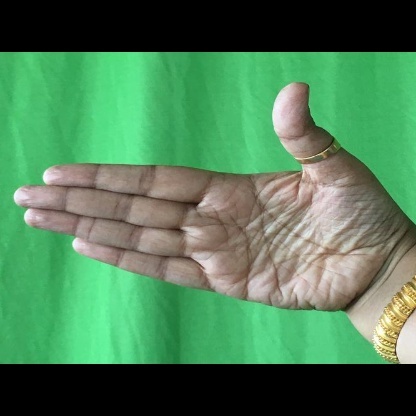
Mudra: Ardhachandran